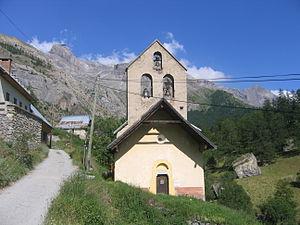
Cet article recense les édifices religieux des Alpes-de-Haute-Provence, en France, munis d'un clocher-mur.
Cet article recense les immeubles protégés au titre des monuments historiques en 2019, en France..
Fouillouse est un hameau des Alpes-de-Haute-Provence sur la commune de Saint-Paul-sur-Ubaye.